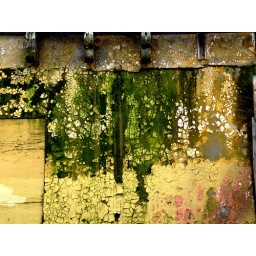
the fading layers on an old wall in an alley just off East Hastings street in downtown Vancouver, BC